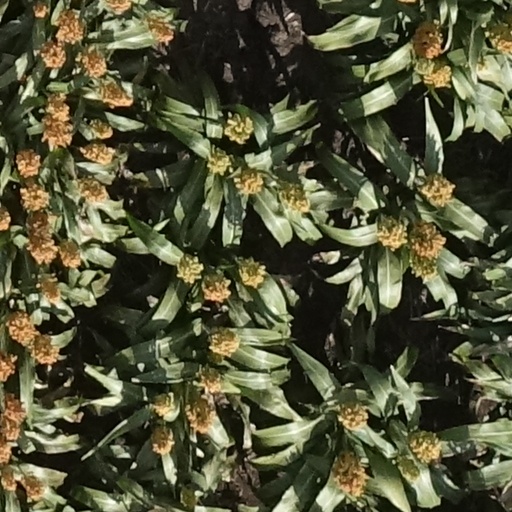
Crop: sorghum